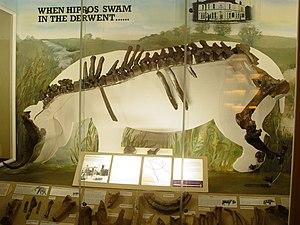
L'Hippopotame d'Allenton est un squelette d'Hippopotame qui a été trouvé à Allenton, Derby, Angleterre en 1895. Le squelette est exposé au Derby Museum and Art Gallery et fait 3 m de long. Il est célébré aujourd'hui par une sculpture près de là où le squelette a été découvert.